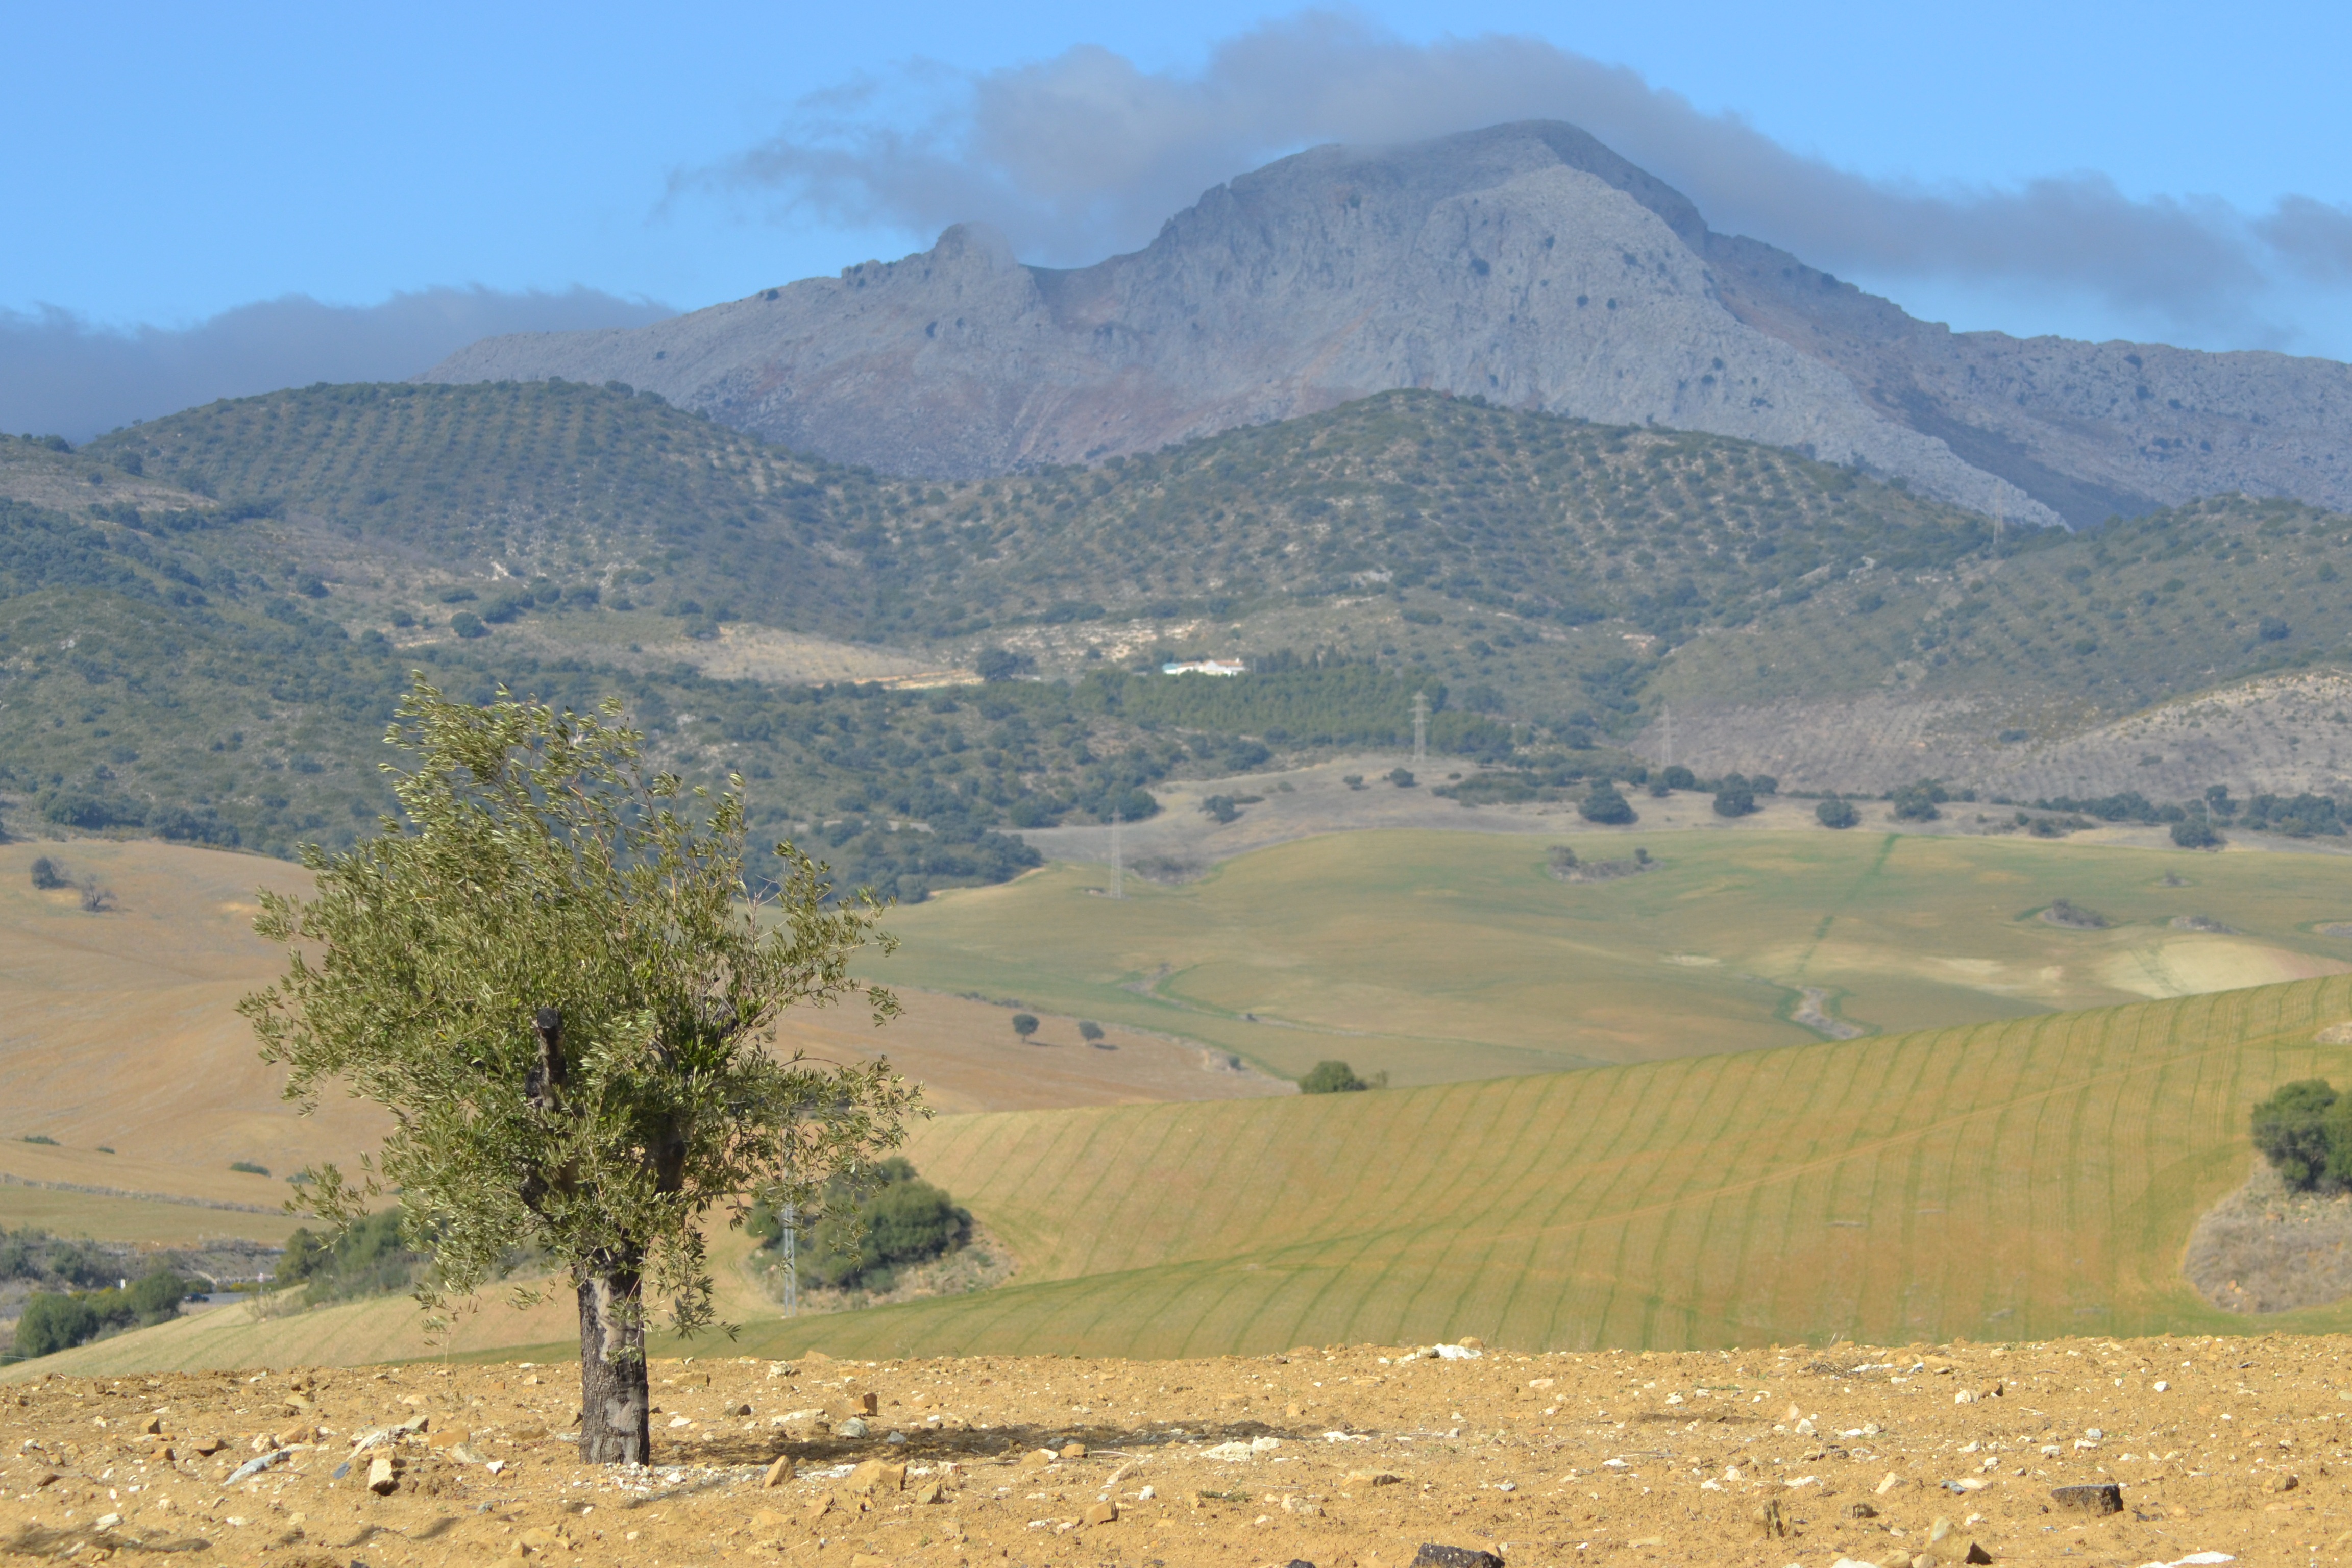
landscape, tree, nature, wilderness, mountain, field, prairie, hill, desert, lake, view, valley, mountain range, summer, europe, rural, mediterranean, scenic, soil, agriculture, savanna, ridge, plain, sunny, spain, grassland, plateau, ecosystem, wadi, steppe, rural area, landform, natural environment, geographical feature, mountainous landforms